Fereydoun Farrokhzad

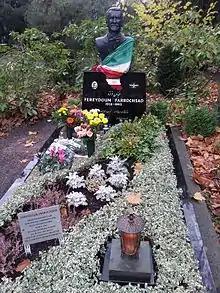
Farrokhzad's grave in Nordfriedhof, Bonn, Germany.

On the evening of August 5, police officers responded to cries for help at the building that Farrokhzad lived, and his body founded on August 7, 1992.